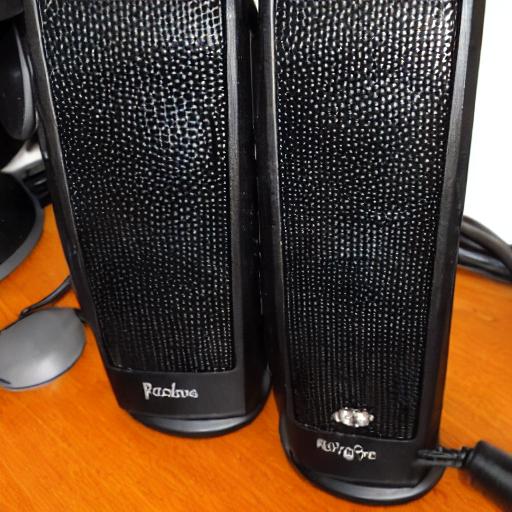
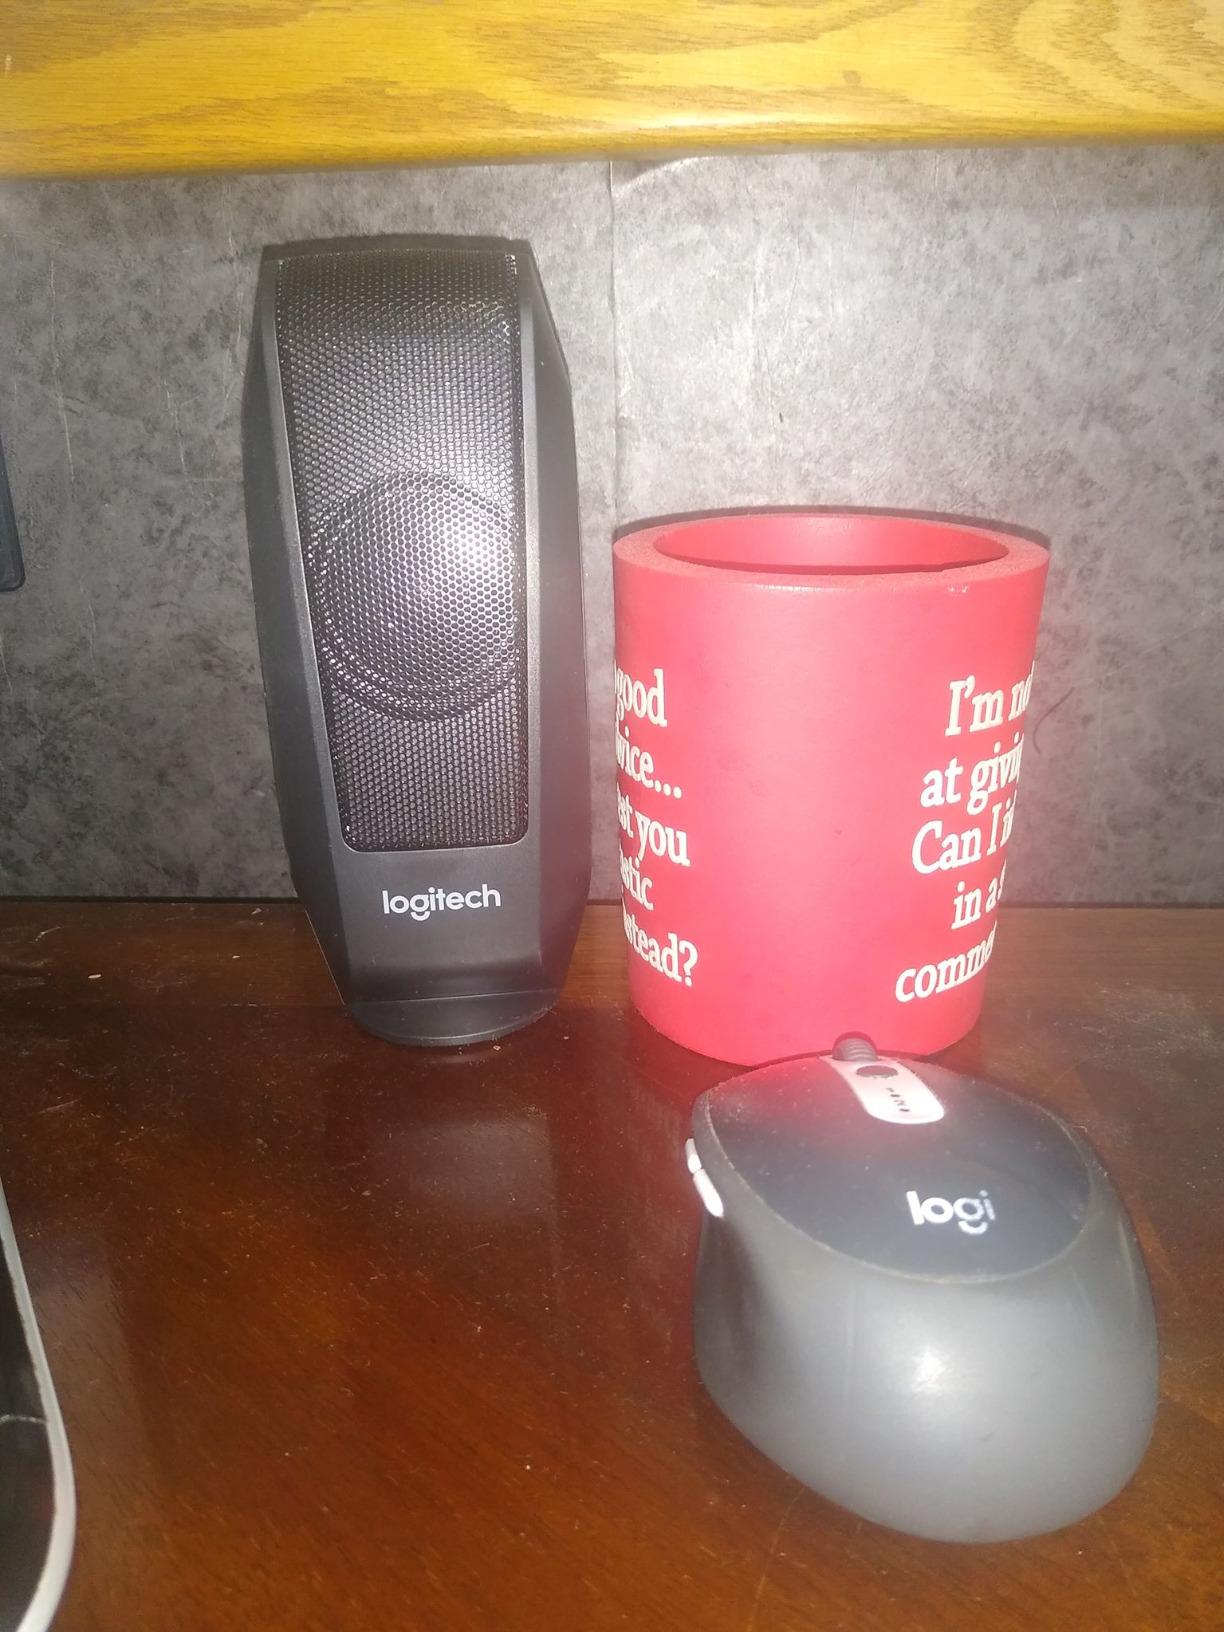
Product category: speaker
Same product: no